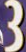
Number: 3